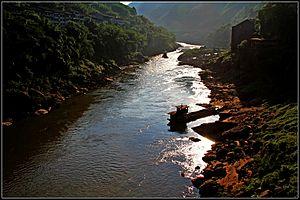
La Chishui est une rivière de Chine, longue de 523 km et affluent du Yangtsé ; elle s'y jette au niveau du comté de Hejiang, dans le Sichuan.
Chishui est une ville de la province du Guizhou en Chine. C'est une ville-district placée sous la juridiction de la ville-préfecture de Zunyi.